Ulf Ekman

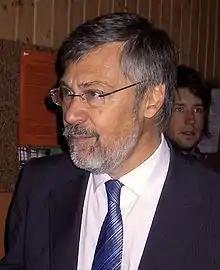
Ekman in 2006

Ulf Ekman (born 8 December 1950) is a former charismatic pastor and the founder of the Livets Ord (Word of Life) organization in Sweden, which brought the Word of Faith movement to that country. Ekman is now a Catholic. Ekman is married to Birgitta Ekman and has four sons: Aron, , Samuel, and Benjamin.